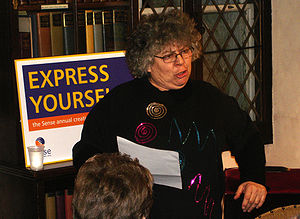
Hogwarts' stab / Lærere og ansatte / Pomona Spire
Miriam Margoyles, der spiller Prof. Spire, i 2006.
De følgende fiktive personer er medlemmer af staben og faste beboere på Hogwarts i Harry Potter-bøgerne skrevet af J. K. Rowling.